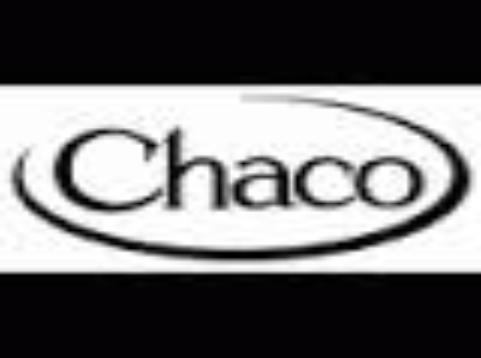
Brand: Chaco
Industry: Clothes